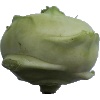
Label: kohlrabi